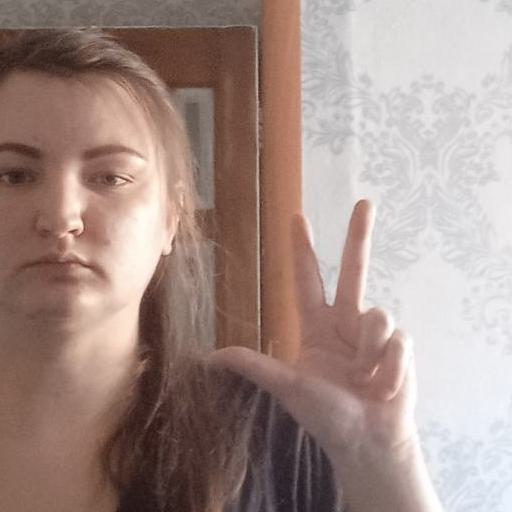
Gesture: three2